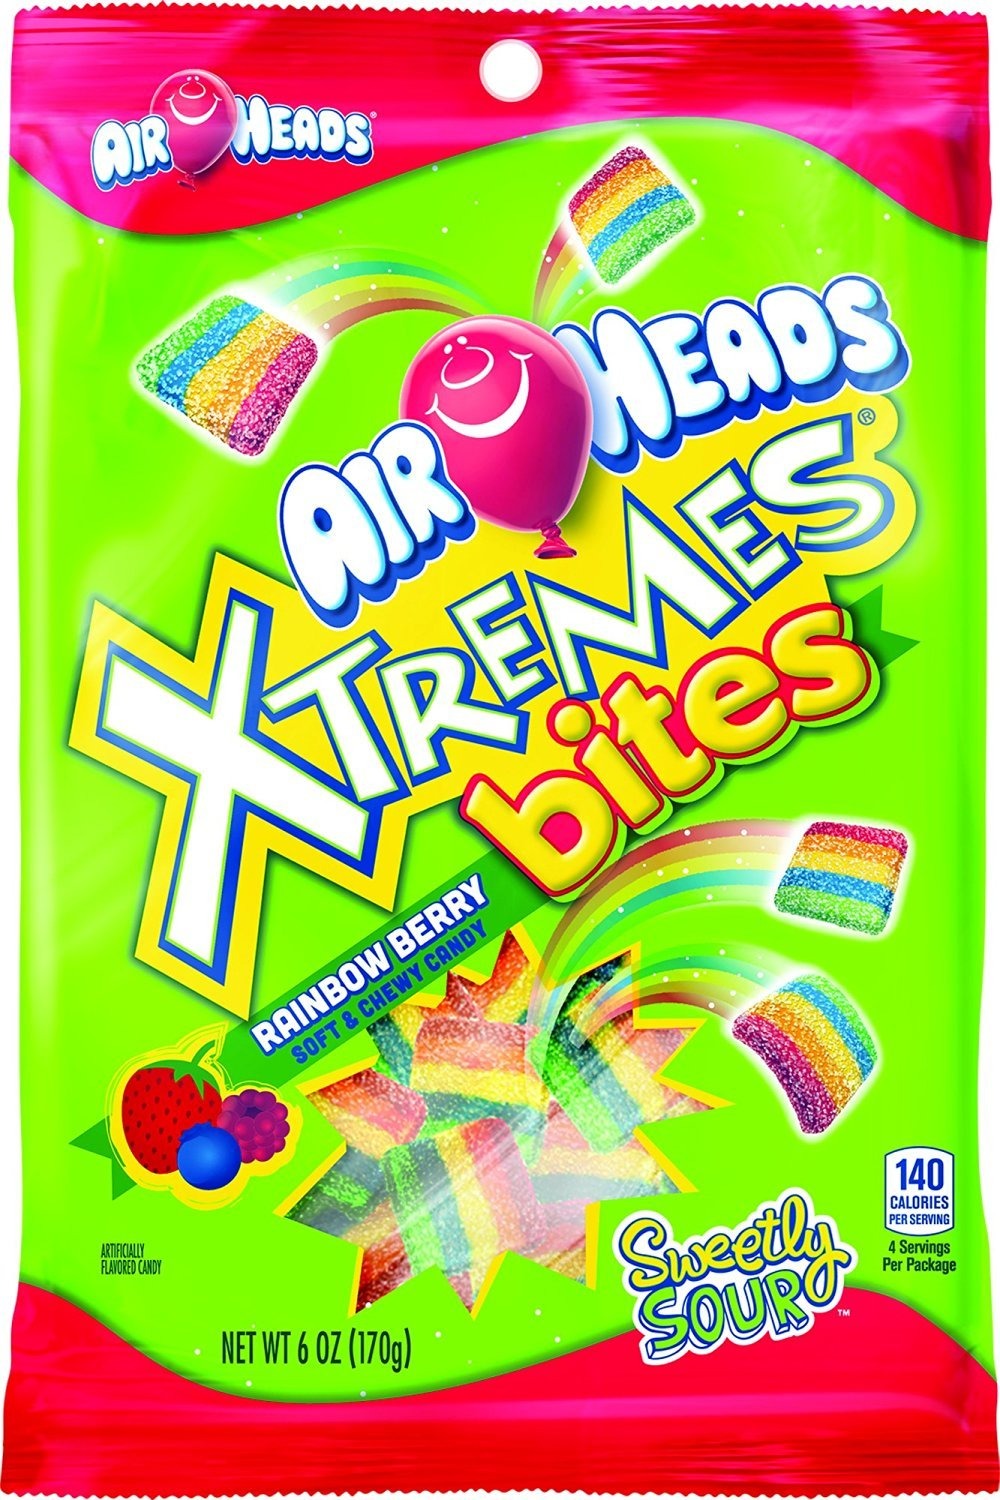
Item Name: AirHeads Xtremes Bites Rainbow Berry Peg Bag, Party, 6 Ounce
Bullet Point 1: Your favorite, chewy & intense Xtremes flavors now come in bite-sized pieces
Bullet Point 2: These delicious sweetly sour bites are easy-to-eat and perfect for sharing or on-the-go
Bullet Point 3: Nut-free and Low-fat
Bullet Point 4: Includes 1, 6oz bag of Airheads Xtremes Rainbow Berry Bites
Value: 6.0
Unit: Ounce

Price: 4.135